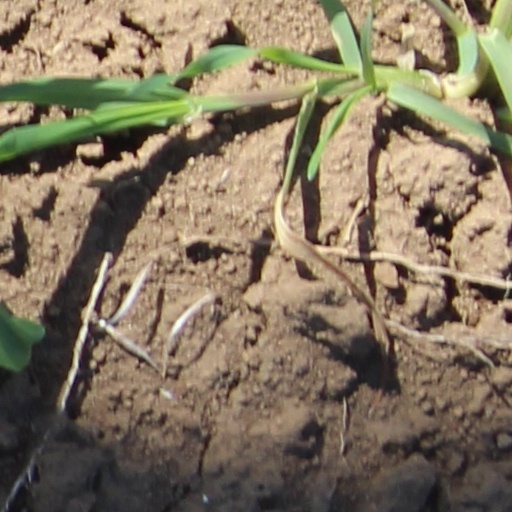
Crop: wheat